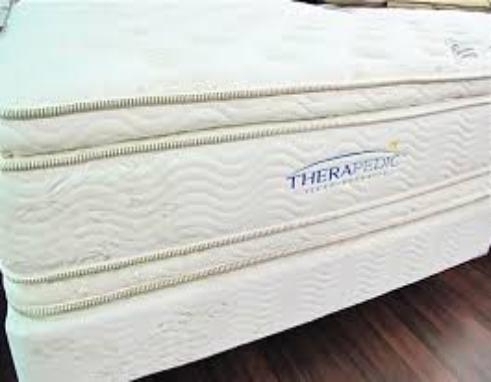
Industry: Necessities